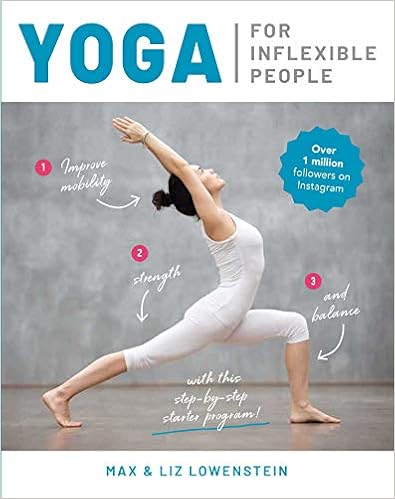
Yoga for Inflexible People
Category: Books
Review Yoga is the ultimate way to unwind and get fit — and the authors of this handy read are well-known in the wellness community, boasting over one million Instagram followers! -- US Weekly Staff ― US Weekly About the Author Max and Liz Lowenstein run the hugely successful Instagram account @inflexibleyogis. The account shows before-and-after shots of real people progressing yoga postures. Certified AcroYoga instructors, registered yoga teachers, and dietitians, Max and Liz are influencers and well-known authorities on natural healing whose insights are followed on social media by over 2.3 million people worldwide. Through their leadership positions on the fastest growing team in the doTERRA essential oils brand’s history, they are committed to helping people find natural healing and feel better than ever. Max is an ACE-certified personal trainer with a Master’s in Clinical Nutrition. He frequently speaks on overcoming disease and healing through movement. Liz has worked for over six years as a Nutrition Counselor and over five years as a Clinical Dietitian. When they are not traveling, Liz and Max find joy by spending time with family and their dog Waffles in Dallas, Texas. Max and Liz have been featured in Cosmopolitan , Mantra Magazine , Dallas Morning News, Fox4 News and News8.
Features: Begin your yoga journey today with this guide to essential poses and techniques. | This beginners’ guide to yoga from internationally renowned AcroYoga instructors Max and Liz Lowenstein will help you get started on your journey no matter your age, body type, or experience. More than 40 essential poses are featured, each with beginner, intermediate, and advanced positions so that you can gradually increase your flexibility and balance. Also included is information about basic equipment, breathing techniques, and lifestyle tips to round out your yoga practice. You don’t need to be a world-class athlete to enjoy the benefits of yoga—all it takes is that first step (or stretch) and you’re on your way.